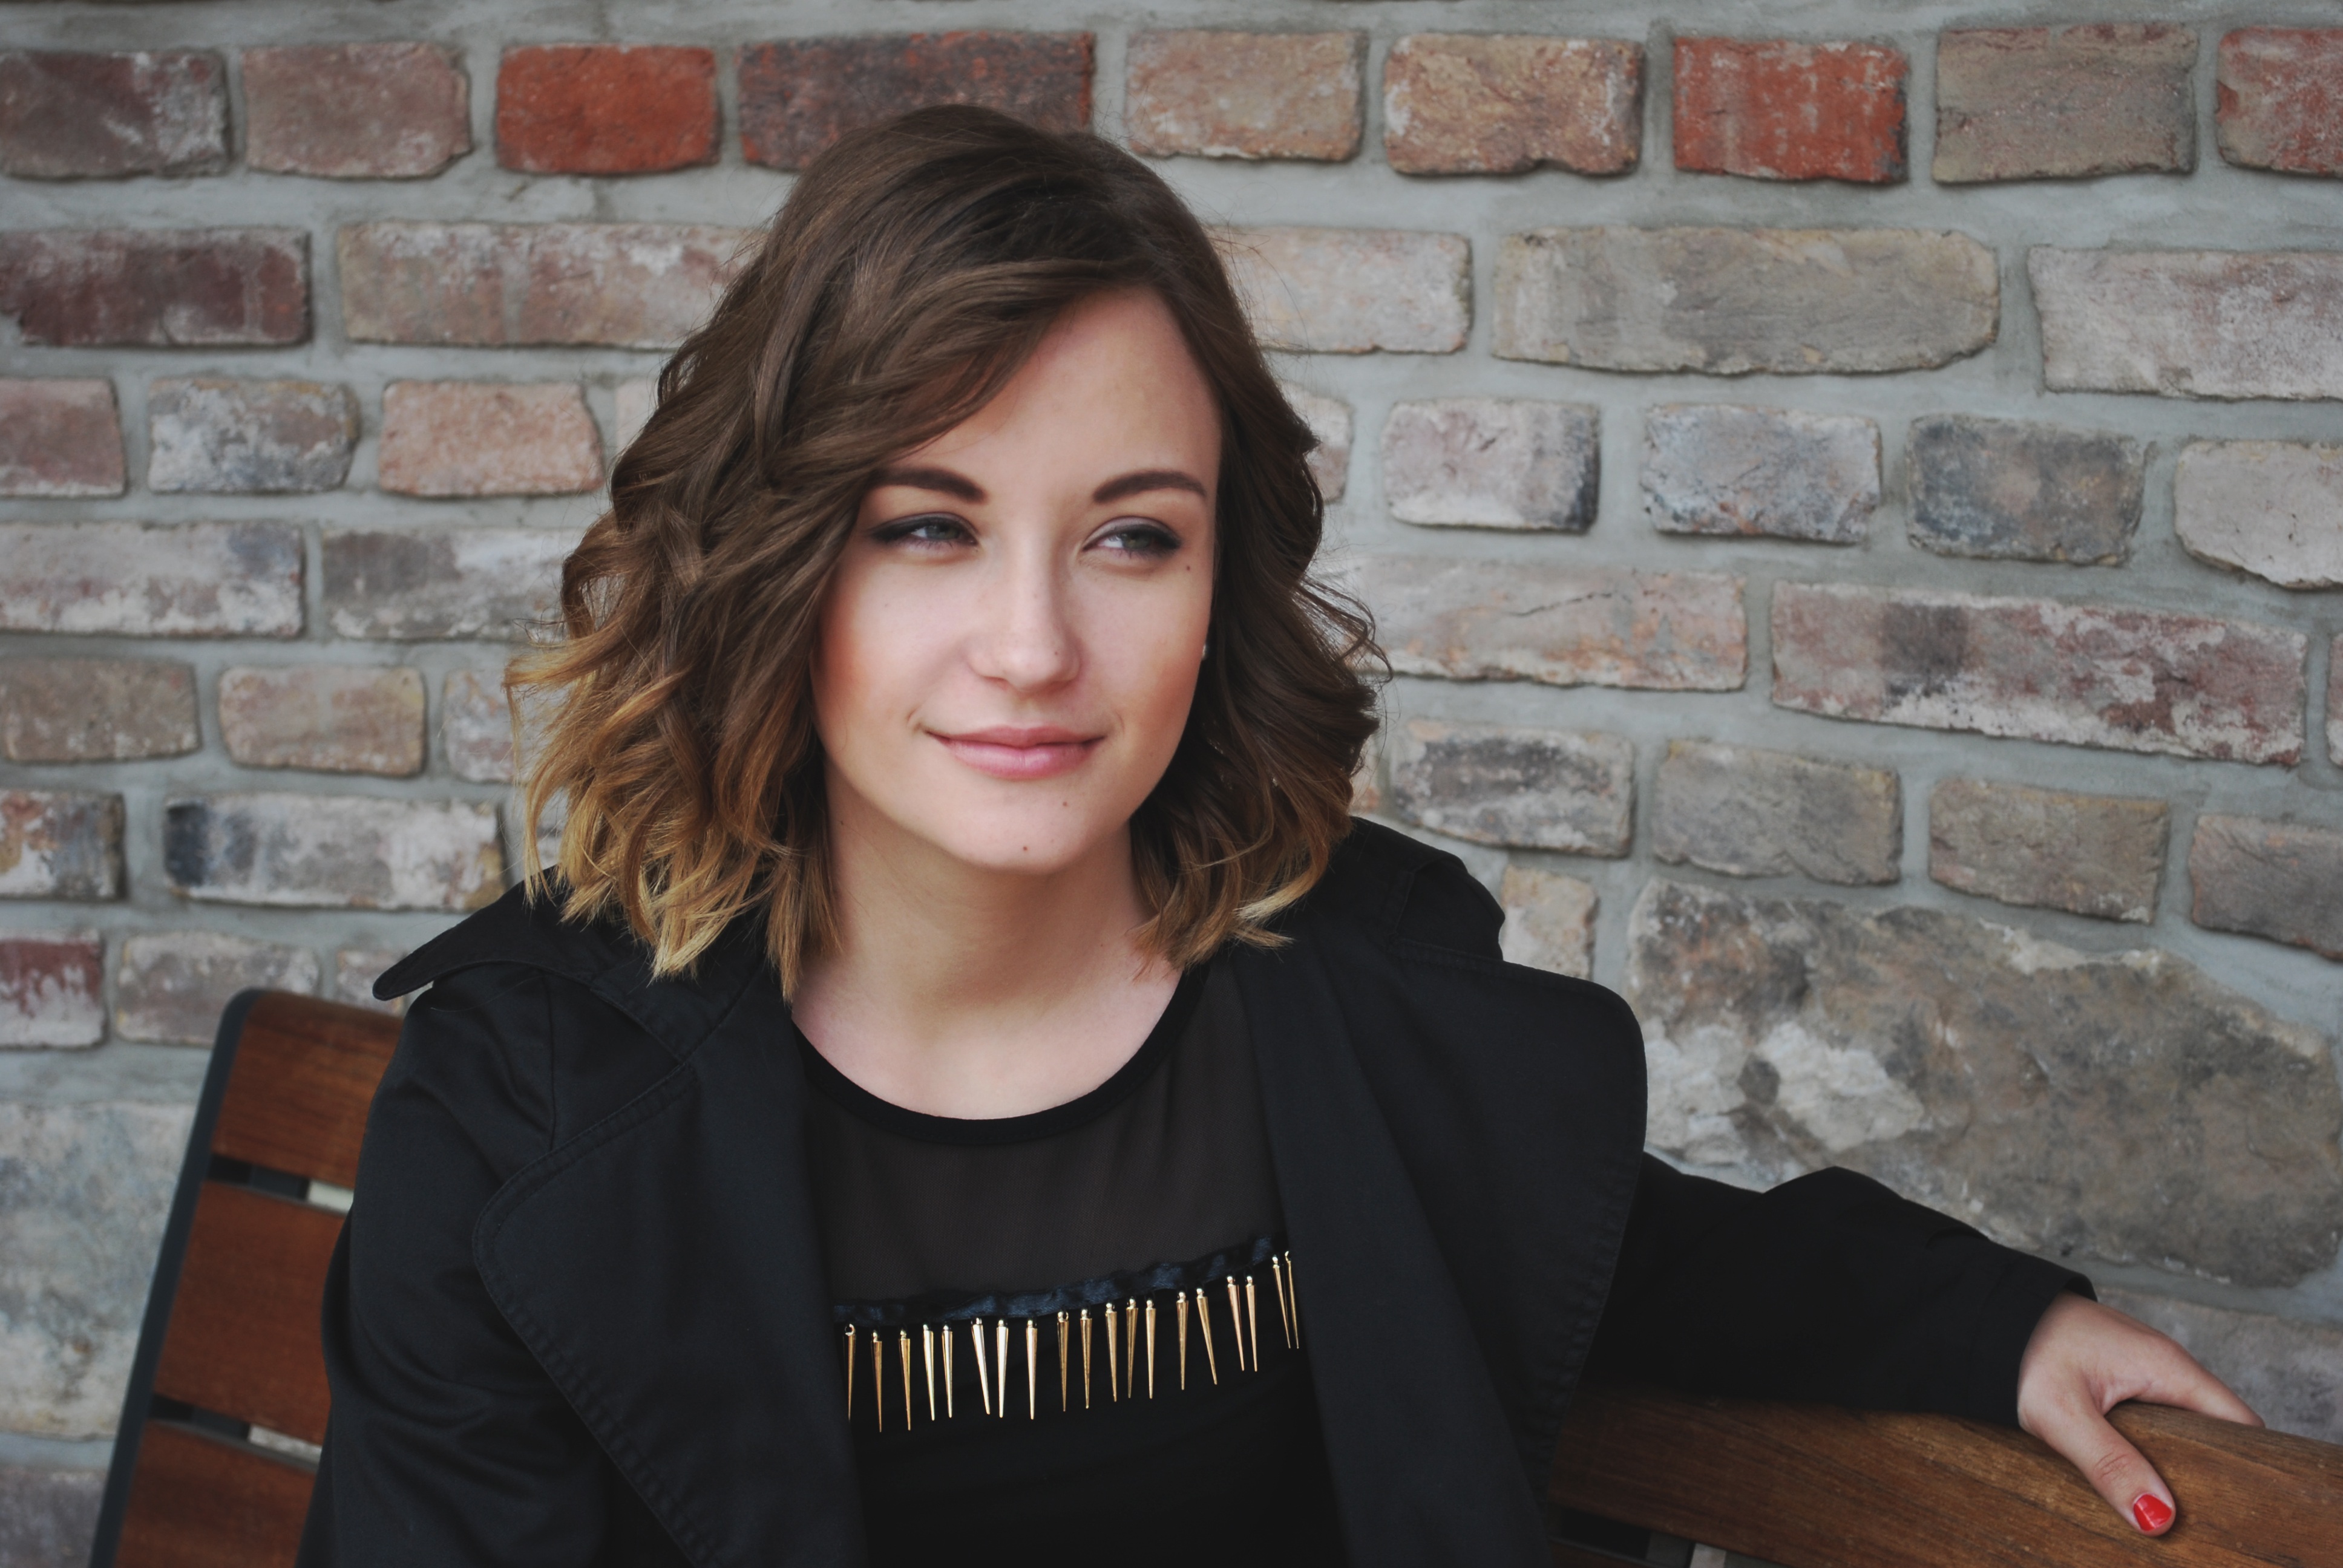
person, girl, woman, hair, bench, portrait, model, young, fashion, lady, hairstyle, smile, brick wall, long hair, face, dress, beauty, beautiful woman, beautiful girl, photo shoot, black clothes, fashion clothing, beautiful lady, brown hair, portrait photography